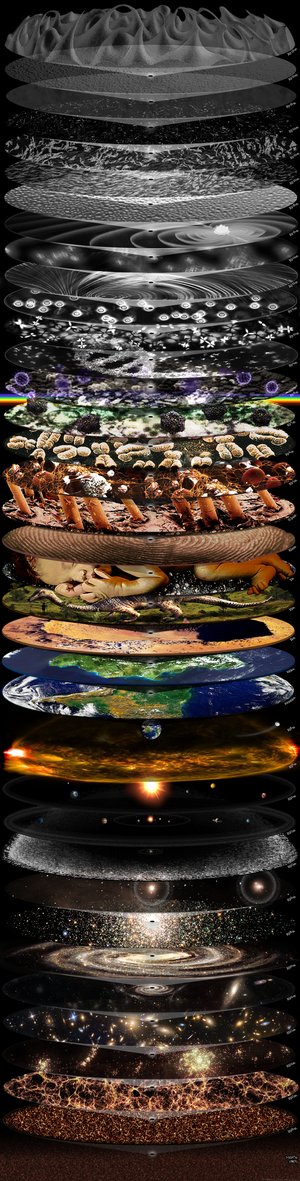
Cet article liste les ordres de grandeur de longueur que l'on retrouve dans la nature.